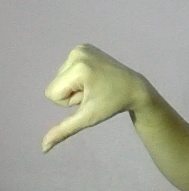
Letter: waw